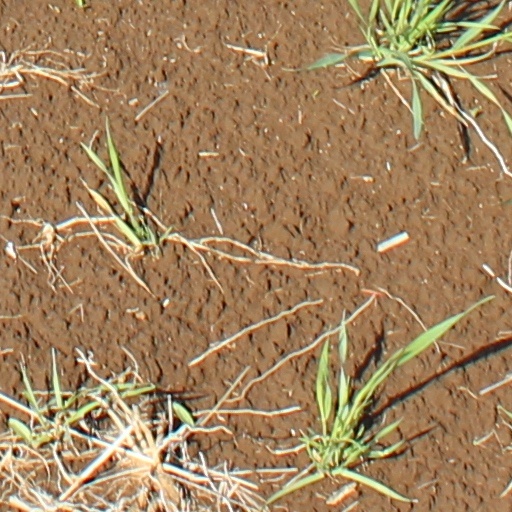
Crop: wheat